Yonit Levi

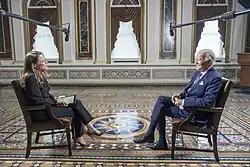
Levi interviewing U.S. President Joe Biden

In 2022, Levi conducted an interview with U.S. President Joe Biden at the White House.